Joan Cruz

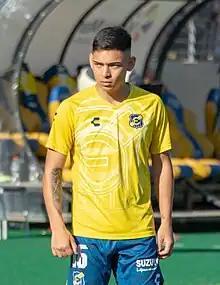
Cruz in 2023.

Joan Manuel Cruz Castro (born April 4, 2003) is a Chilean footballer who currently plays for Everton de Viña del Mar on loan from Spanish club Real Oviedo Vetusta as a midfielder.